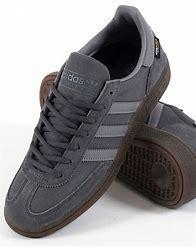
Brand: Adidas
Model: Handball Spezial